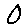
Label: 0